Horio Tadauji

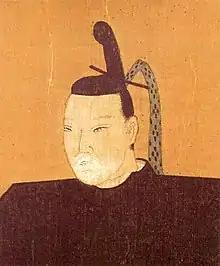
Horio Tadauji

was a "tozama daimyō" in the Azuchi–Momoyama and Edo period.